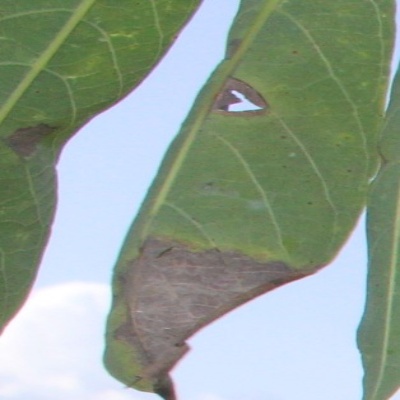
Crop: Cassava
Condition: bacterial blight